Philip J. K. James

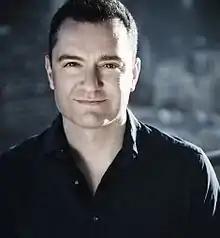

Philip James (born June 30, 1978) is a British entrepreneur and adventurer living in the USA. He is currently CEO of Penrose Hill, a wine company based in Napa, California that sells through its website Firstleaf.com and through retail. He was also the founding CEO of both Lot18, a private sale site for wine and food, and Snooth, a comparison shopping internet site for wine.